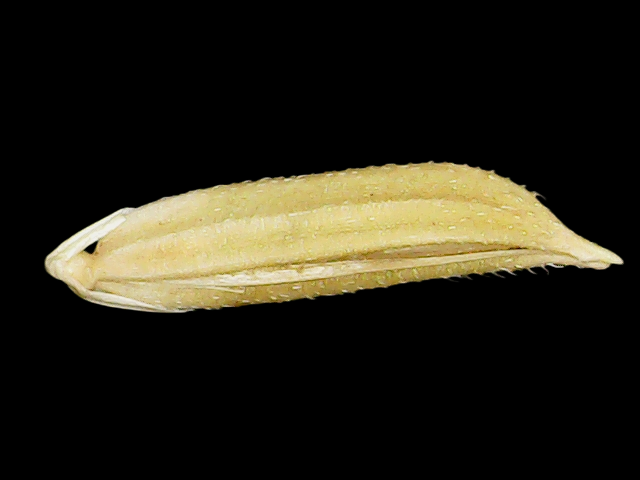
Rice variety: Binadhan25